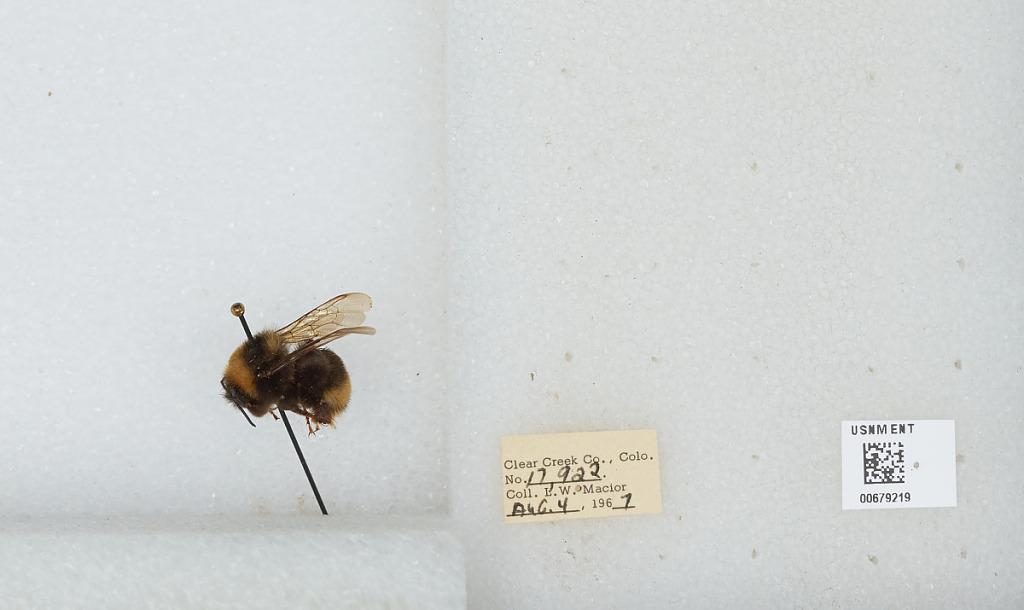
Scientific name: Bombus (Bombus) occidentalis Greene
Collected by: L. Macior
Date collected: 1967-8-4
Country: United States
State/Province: Colorado
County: Clear Creek
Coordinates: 39.6958, -105.725